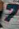
Number: 7